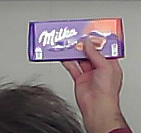
Product: milka_chocolate